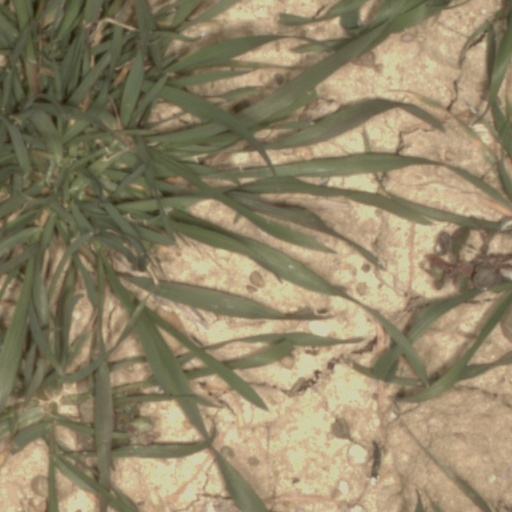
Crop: wheat